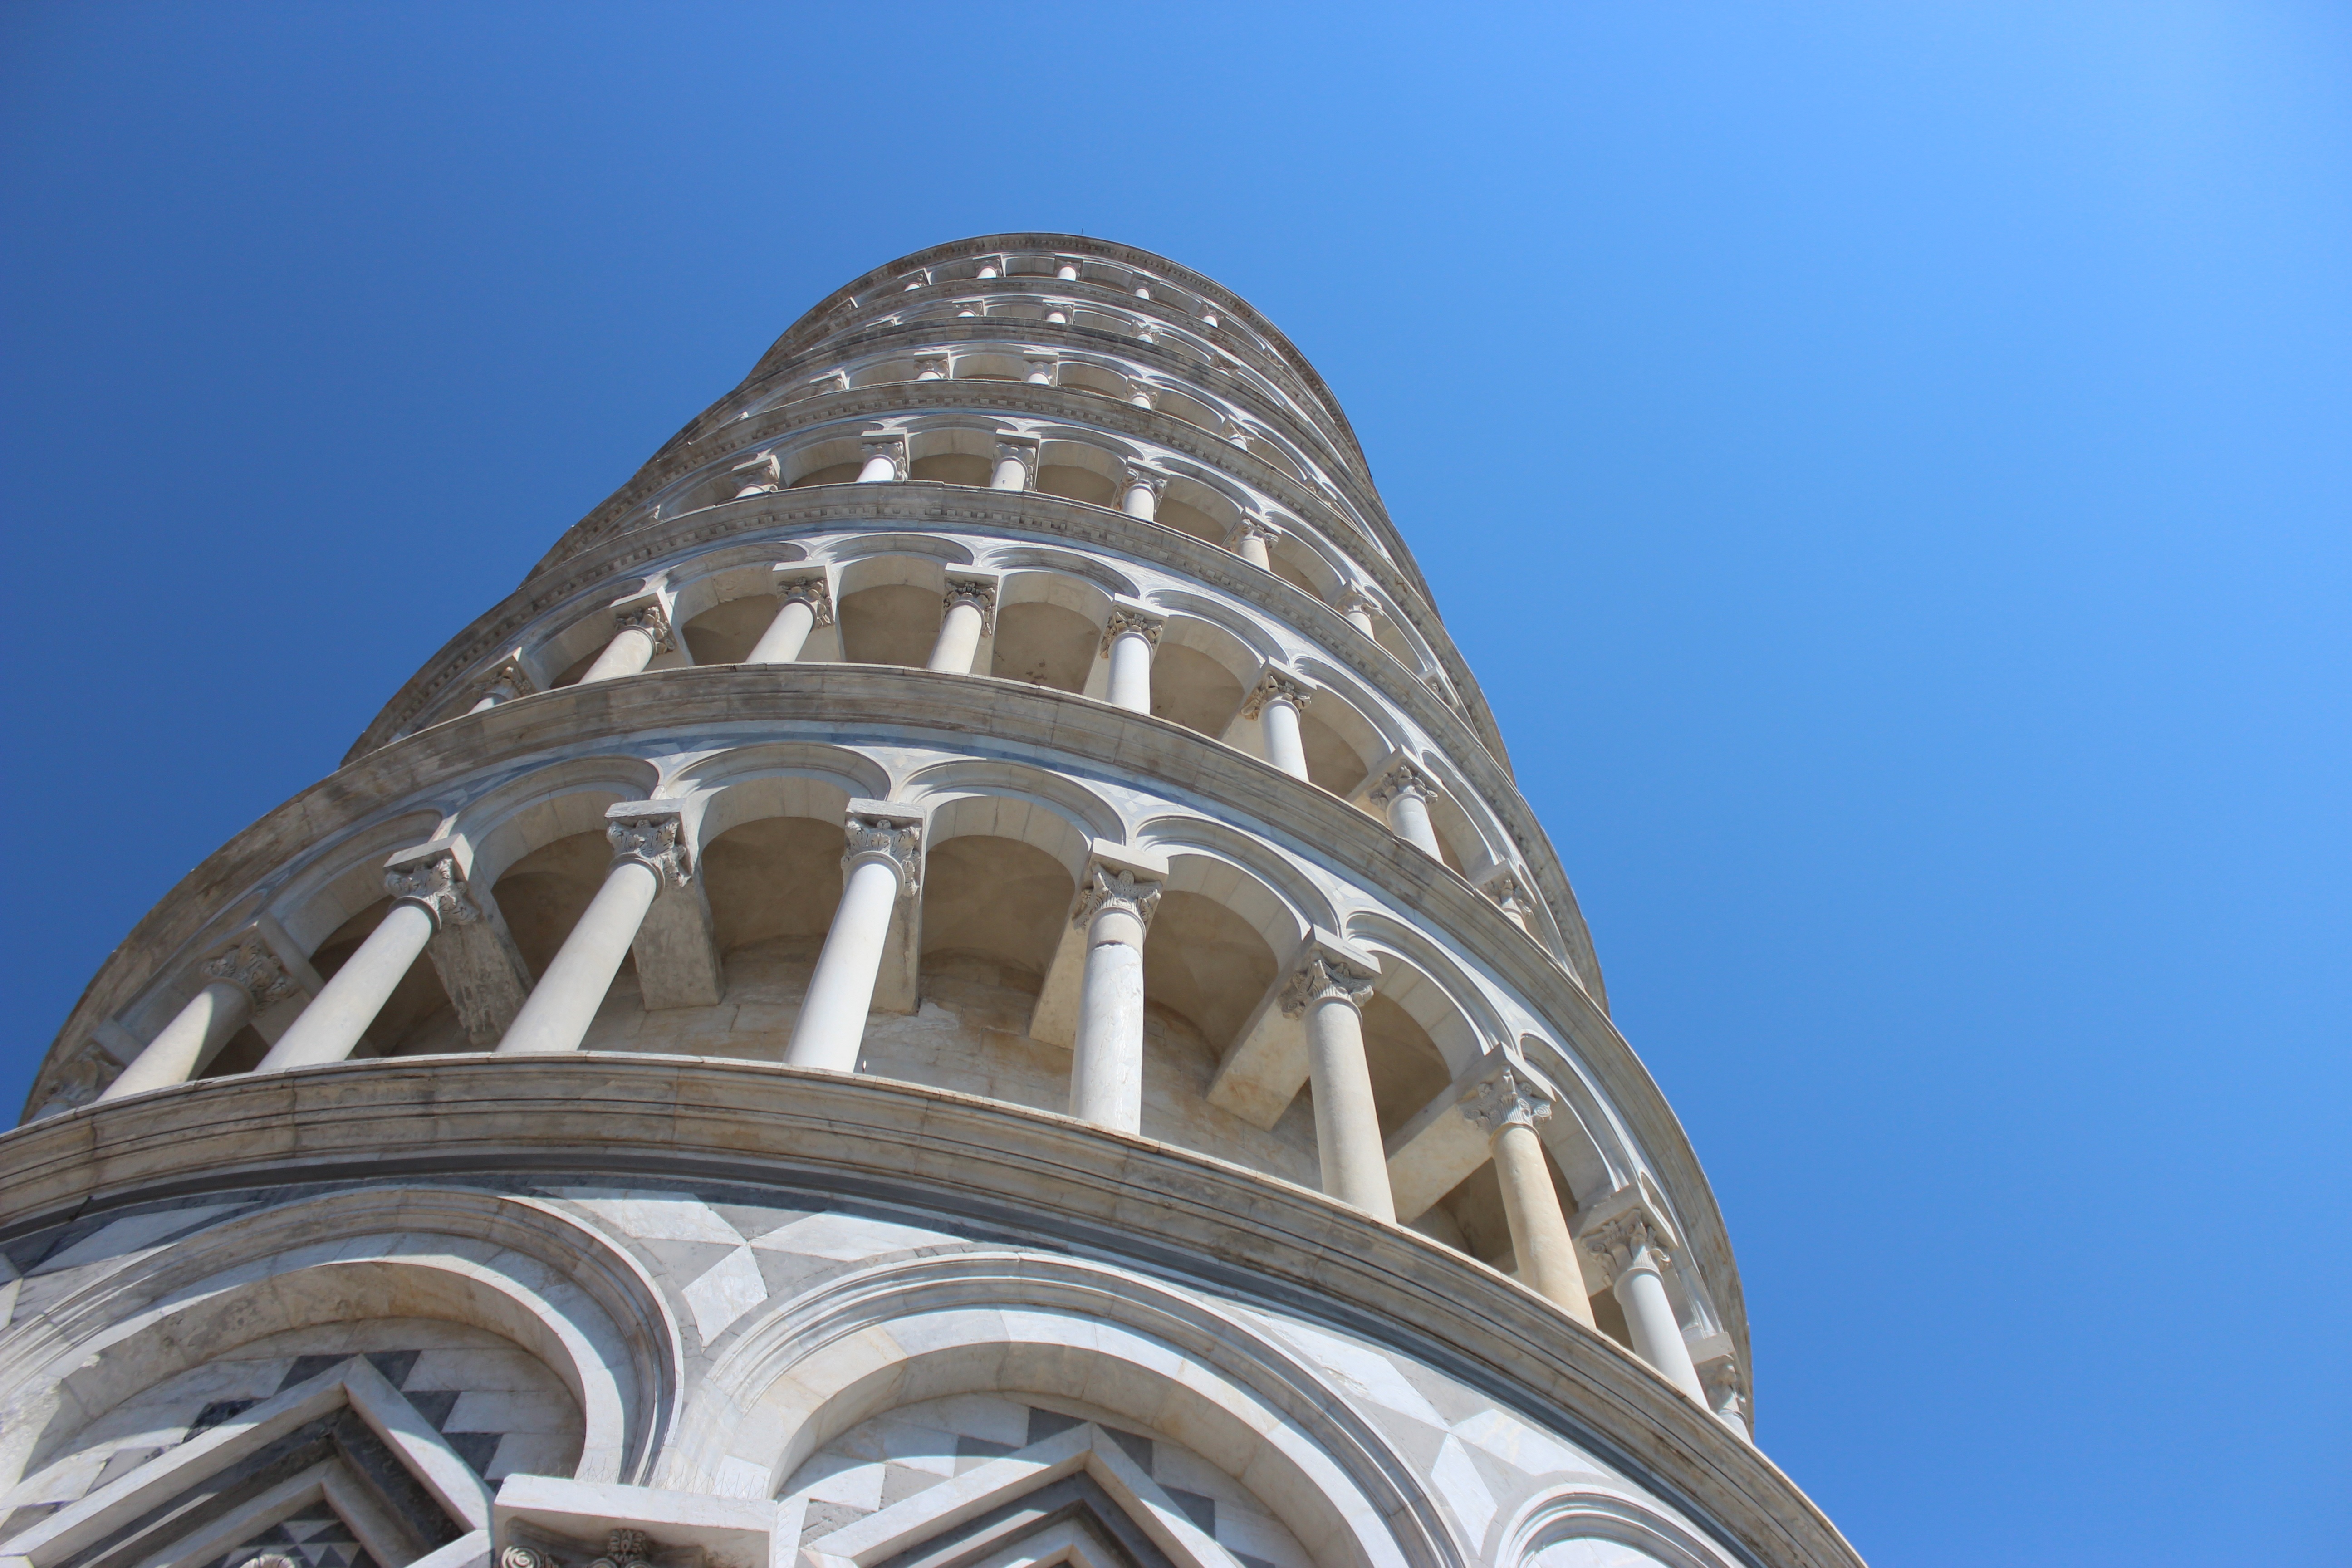
architecture, sky, building, skyscraper, monument, tower, landmark, italy, tuscany, tourism, blue sky, pisa, symmetry, torre, culture, dome, pendant, piazza dei miracoli